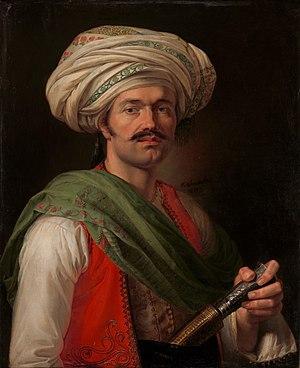
«
Roustam Raza ou Roustan est né vers 1781 à Tiflis en Géorgie et mort le 7 décembre 1845 à Dourdan. Il fut le mamelouk de Napoléon.